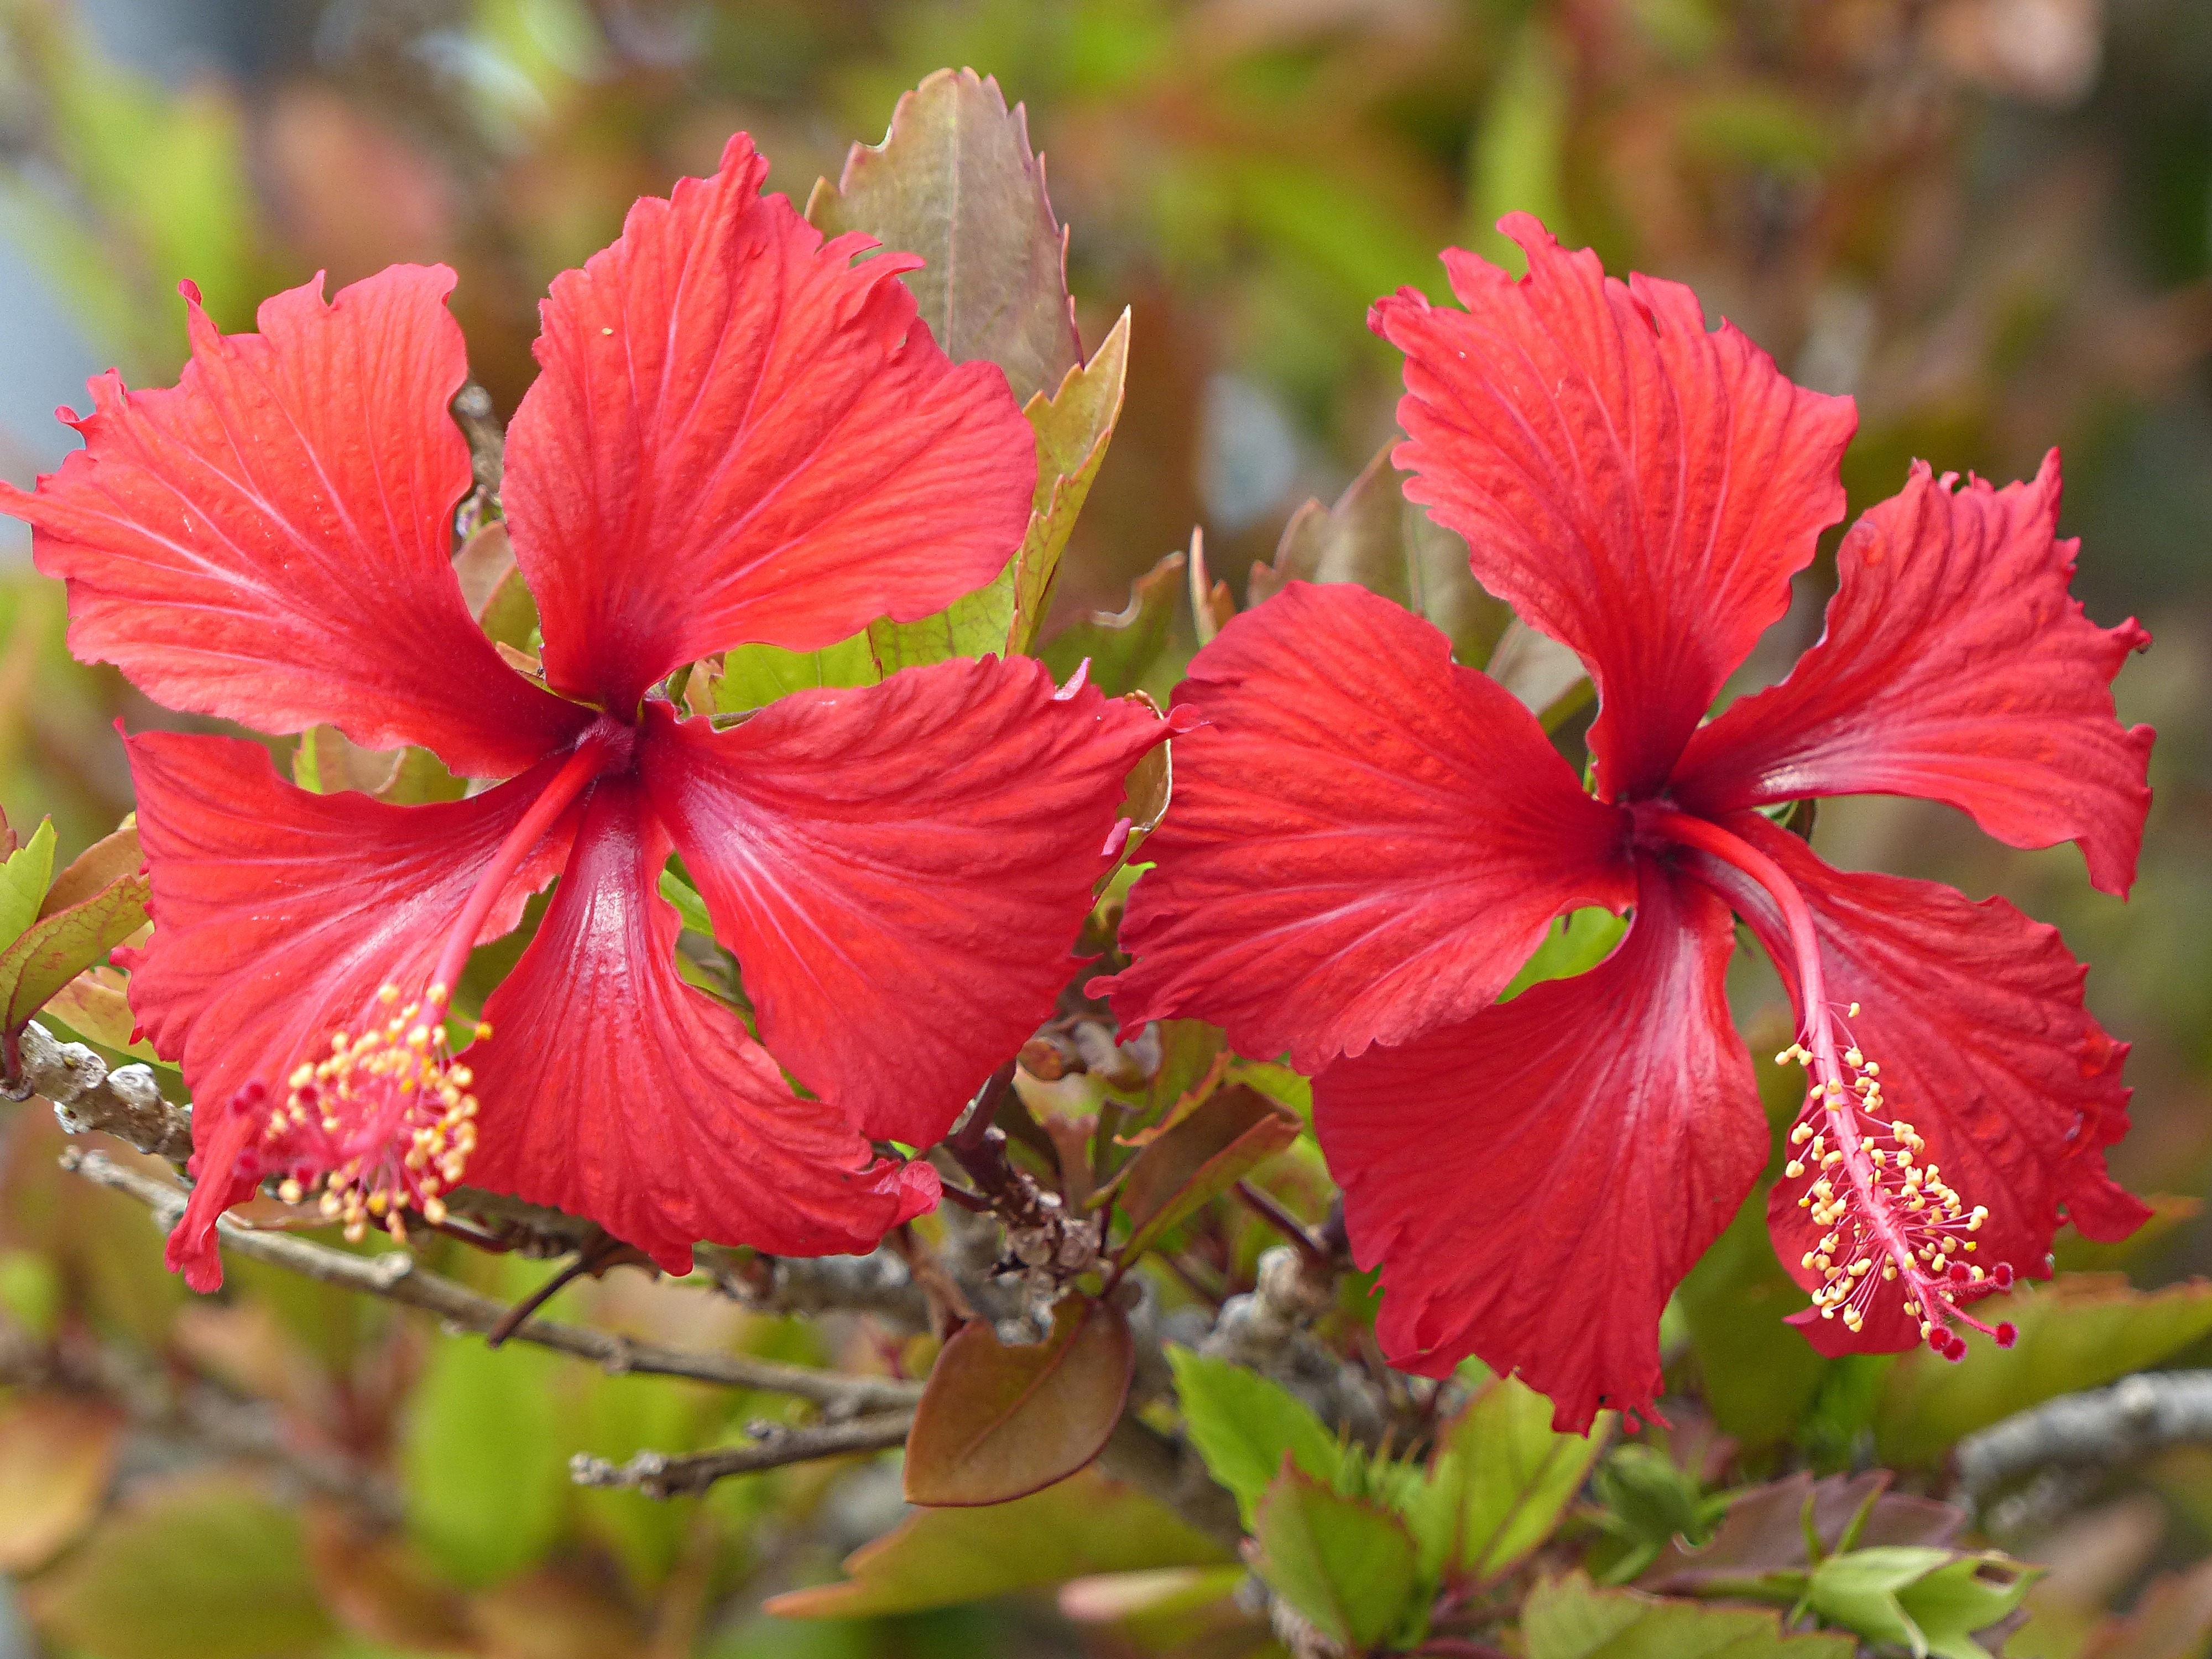
blossom, plant, stem, leaf, flower, petal, bloom, floral, environment, red, herb, natural, botany, agriculture, flora, botanical, wildflower, outdoors, vegetation, shrub, hibiscus, horticulture, malvales, organic, flowering plant, chinese hibiscus, annual plant, land plant